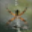
Label: spider